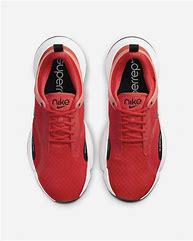
Brand: Nike
Model: Superrep Go